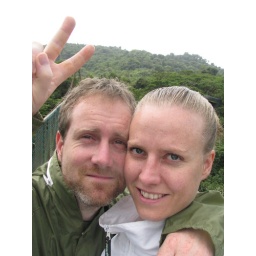
in the cloud forest